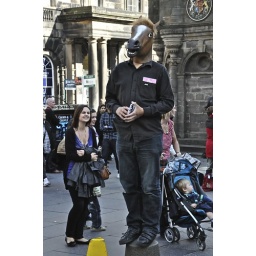
edinburgh international fringe and comedy festival 2009 pretty girl in red mac